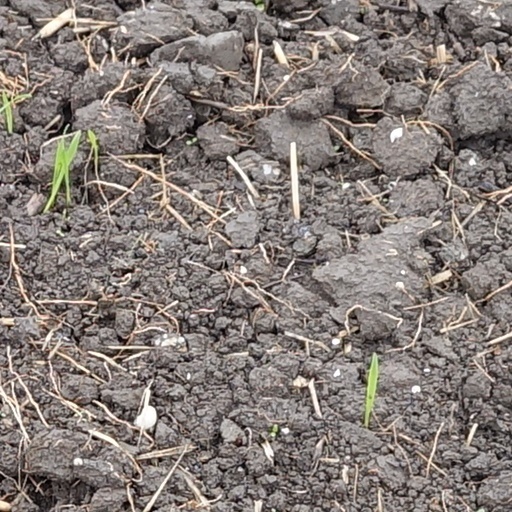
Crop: wheat